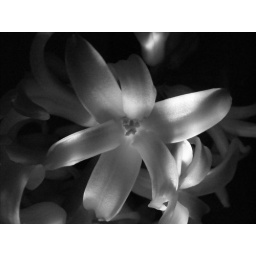
hyacinth blossom in black and white